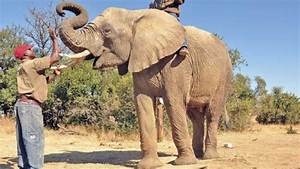
Label: elephant